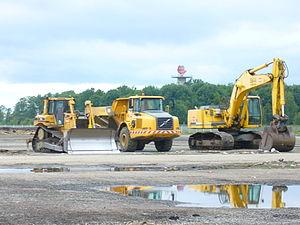
différent Engin de génie civil, un bouteur caterpillar, un tombereau articulé volvo et une pelle liebherr
Un engin de chantier ou engin de génie civil est un engin utilisé sur les chantiers pour effectuer différents travaux de terrassement. Il en existe de différentes sortes :